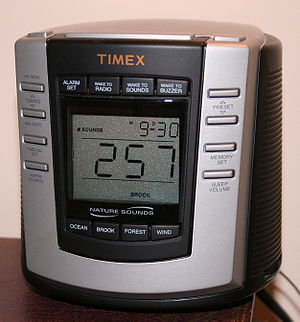
Clockradio
En digital clockradio.
En clockradio eller klokradio er et vækkeur og en radiomodtager sammenbygget i et apparat. Radiomodtagerdelen kan typisk modtage DAB-bånd, FM-båndet og/eller AM-bånd.